Sierra de Caballos

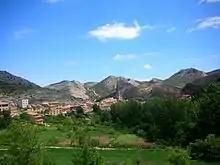
The arid-looking Sierra de Caballos range rising behind Molinos town

Sierra de Caballos or Sierra de los Caballos is a mountain range in the Maestrazgo and Bajo Aragón comarcas of Aragon, Teruel Province, Spain. The highest point in the range is Las Artigas (1,205 m). The Guadalopillo River flows along the northern side of the range.